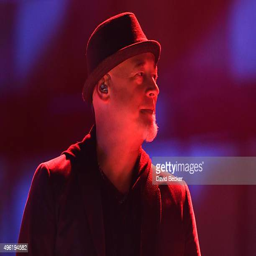
composer of transit vehicle type performs